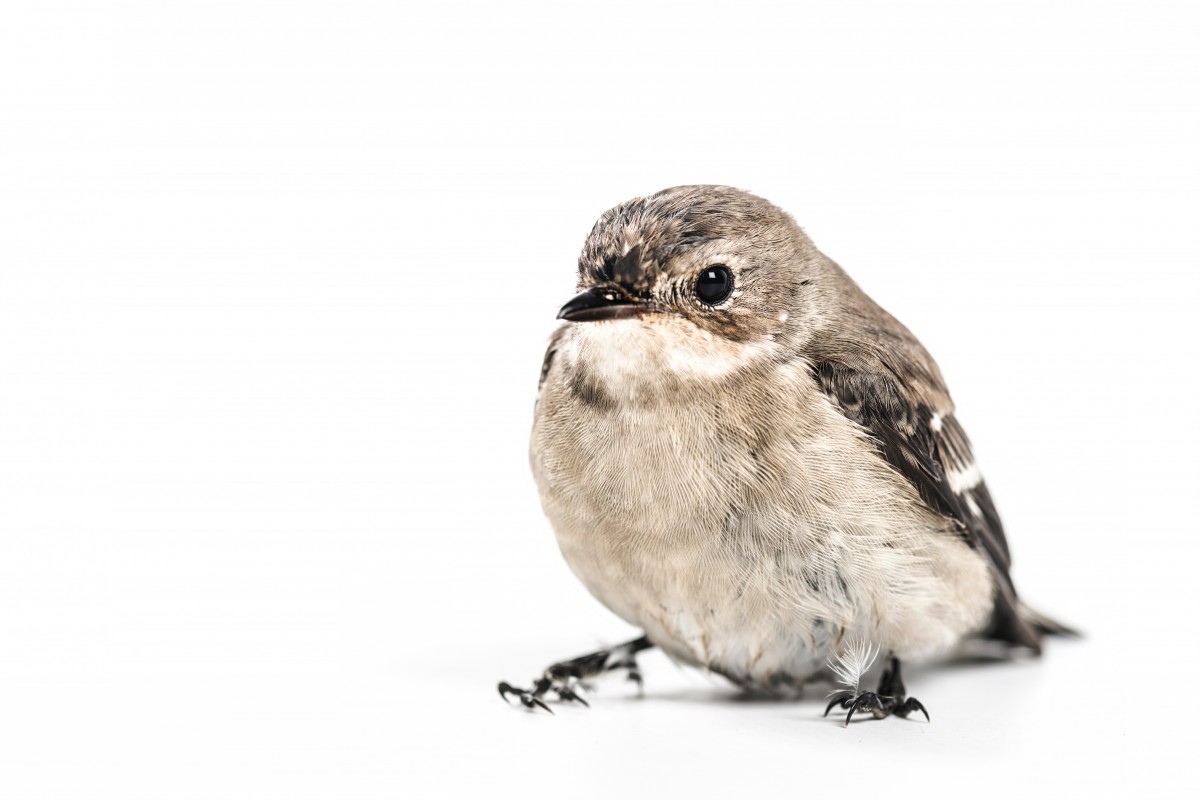
Tags: branch, animal, wild, beak, small, fauna, vertebrate, finch, house sparrow, perching bird